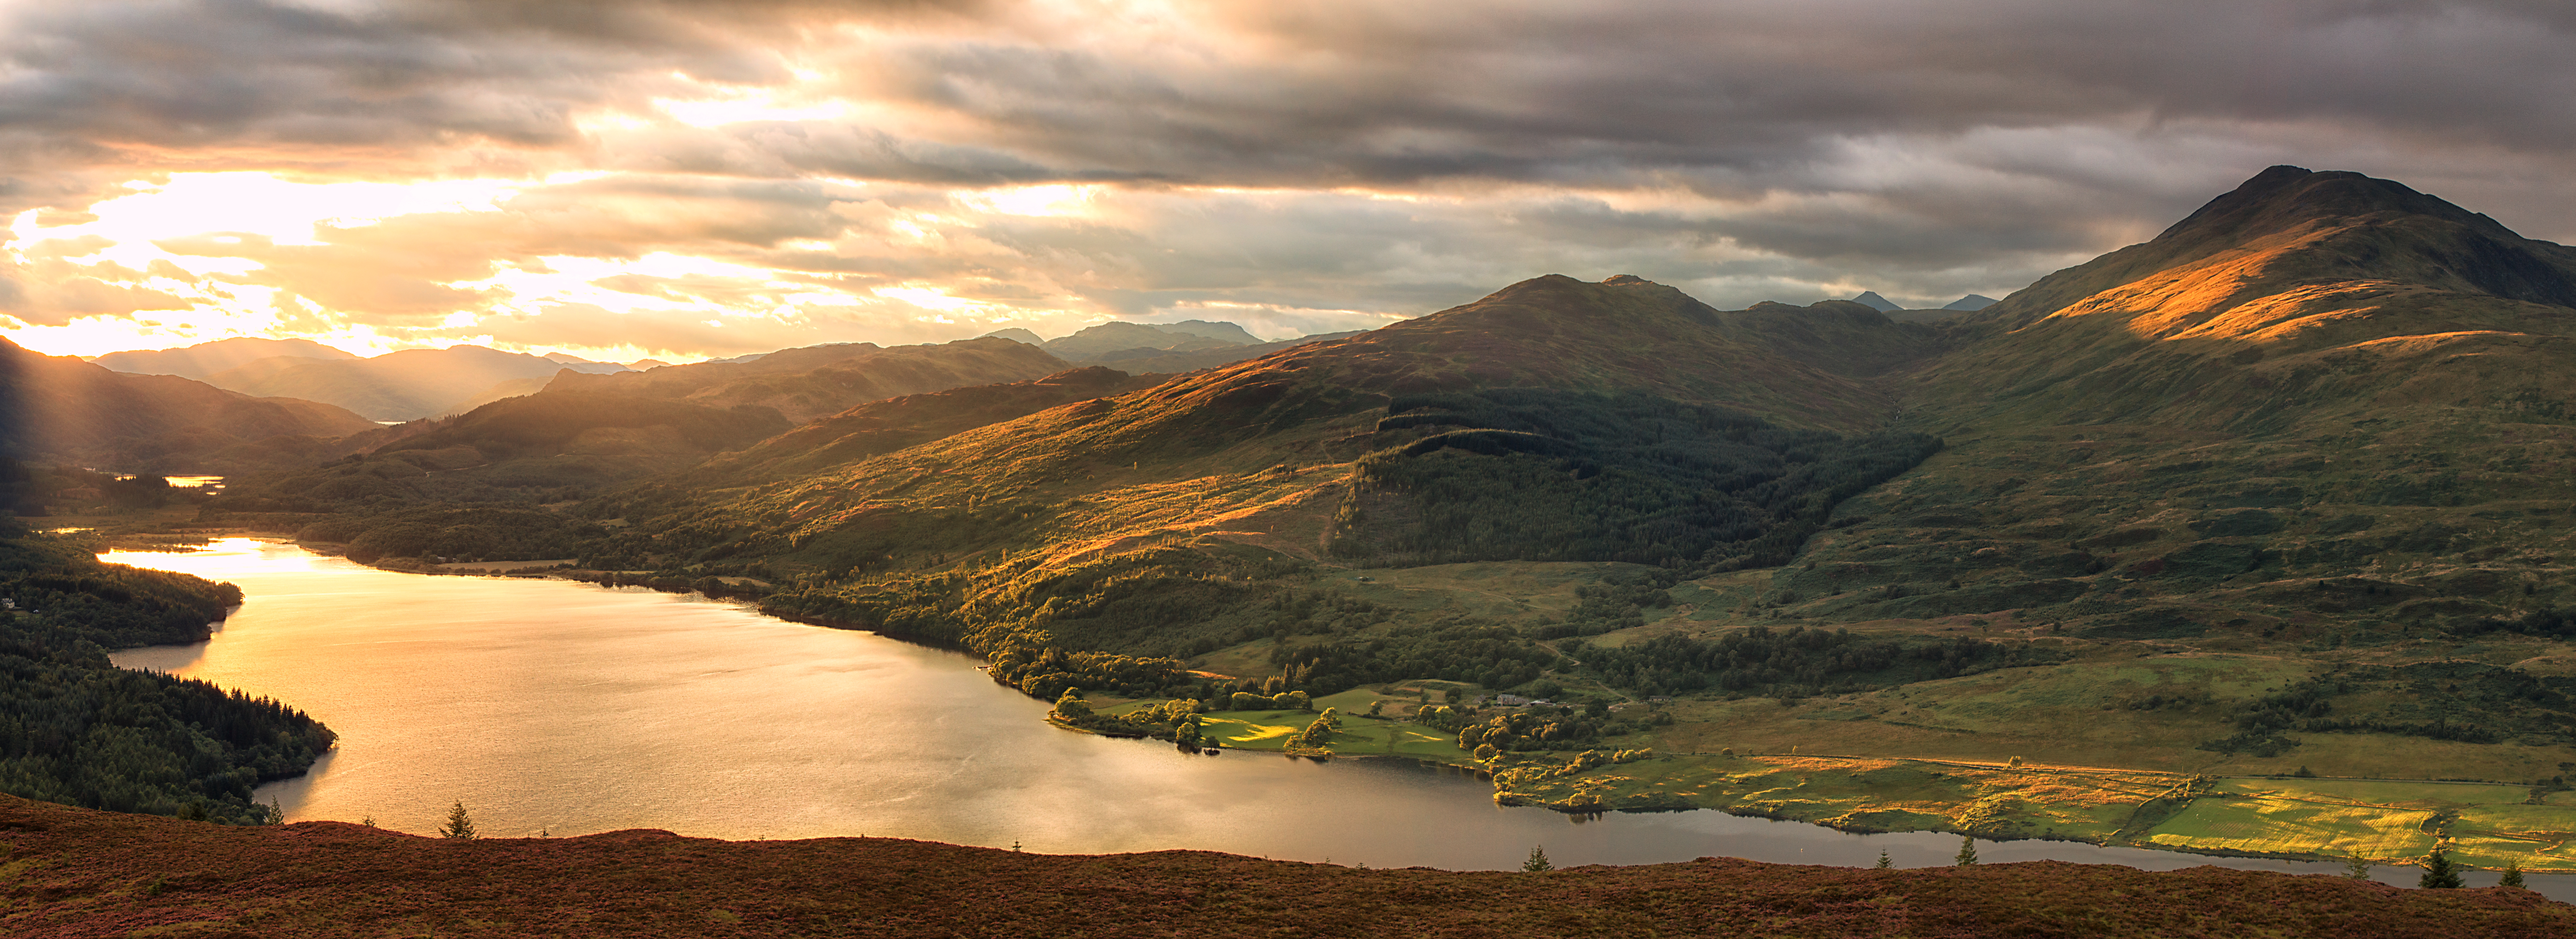
landscape, nature, rock, wilderness, mountain, cloud, sunrise, sunset, sunlight, morning, hill, lake, dawn, valley, mountain range, dusk, evening, reflection, autumn, highland, alps, plateau, scotland, fell, loch, trossachs, benaan, benledi, lochvenachar, landform, geographical feature, atmospheric phenomenon, mountainous landforms